Dudley Leavitt (publisher)

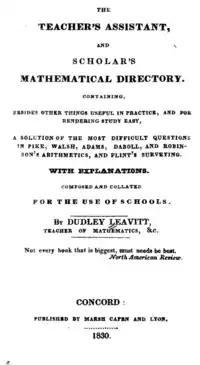
"The Teacher's Assistant, and Scholar's Mathematical Directory", by Dudley Leavitt, 1830

Dudley Leavitt was born at Exeter, the oldest child of farmer and landowner Joshua Leavitt and Elizabeth (née James). He was named after Governor Thomas Dudley, the second colonial governor of Massachusetts, from whom both parents descended. The descendant of early Exeter settlers, his father Joshua moved from Exeter to Deerfield early in Dudley Leavitt's life. After attending Exeter Academy, where he graduated in 1790, Leavitt married Judith Glidden of Gilmanton in 1794, and he and his new wife took up residence in the town, where he had family. In Gilmanton, Leavitt began studying Latin and Greek under Rev. Isaac Smith. In 1802 Leavitt also served as a selectman for the town.